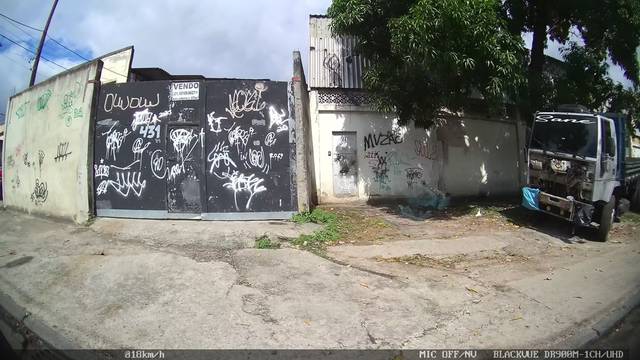
Region: Brazil
Coordinates: -22.809, -43.308